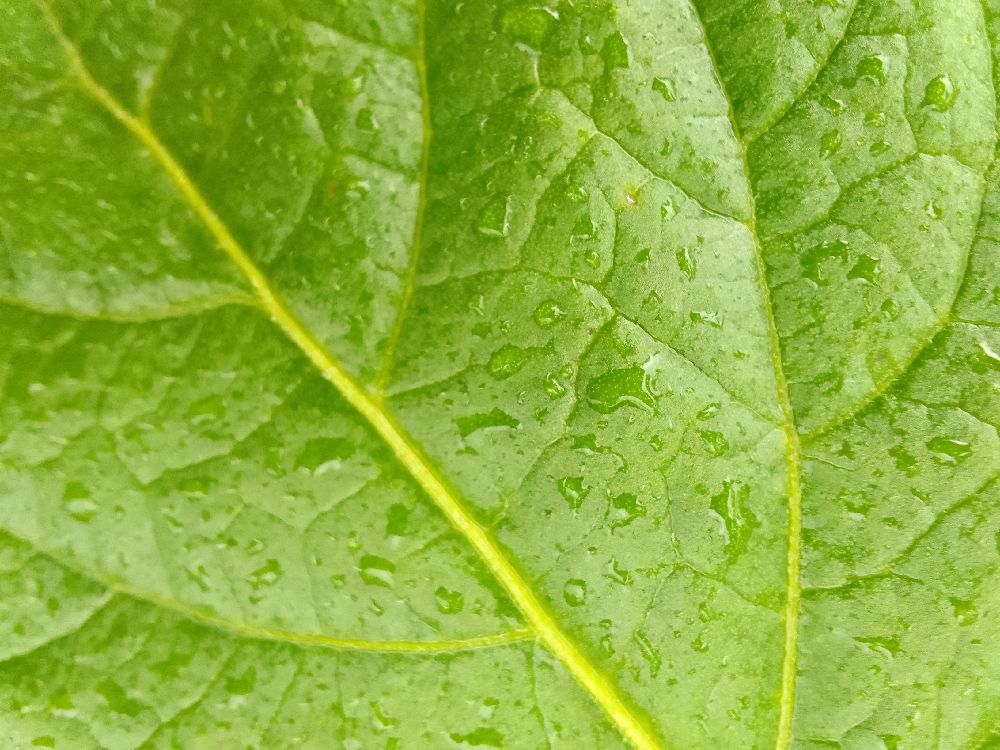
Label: Healthy